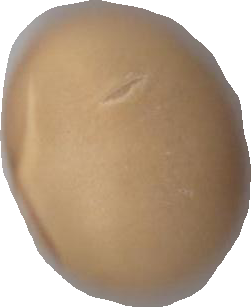
Variety: Dega